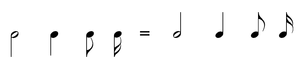
Dans le solfège, la hampe est une barre verticale dont sont dotées la blanche et toutes les figures de note qui lui sont inférieures.